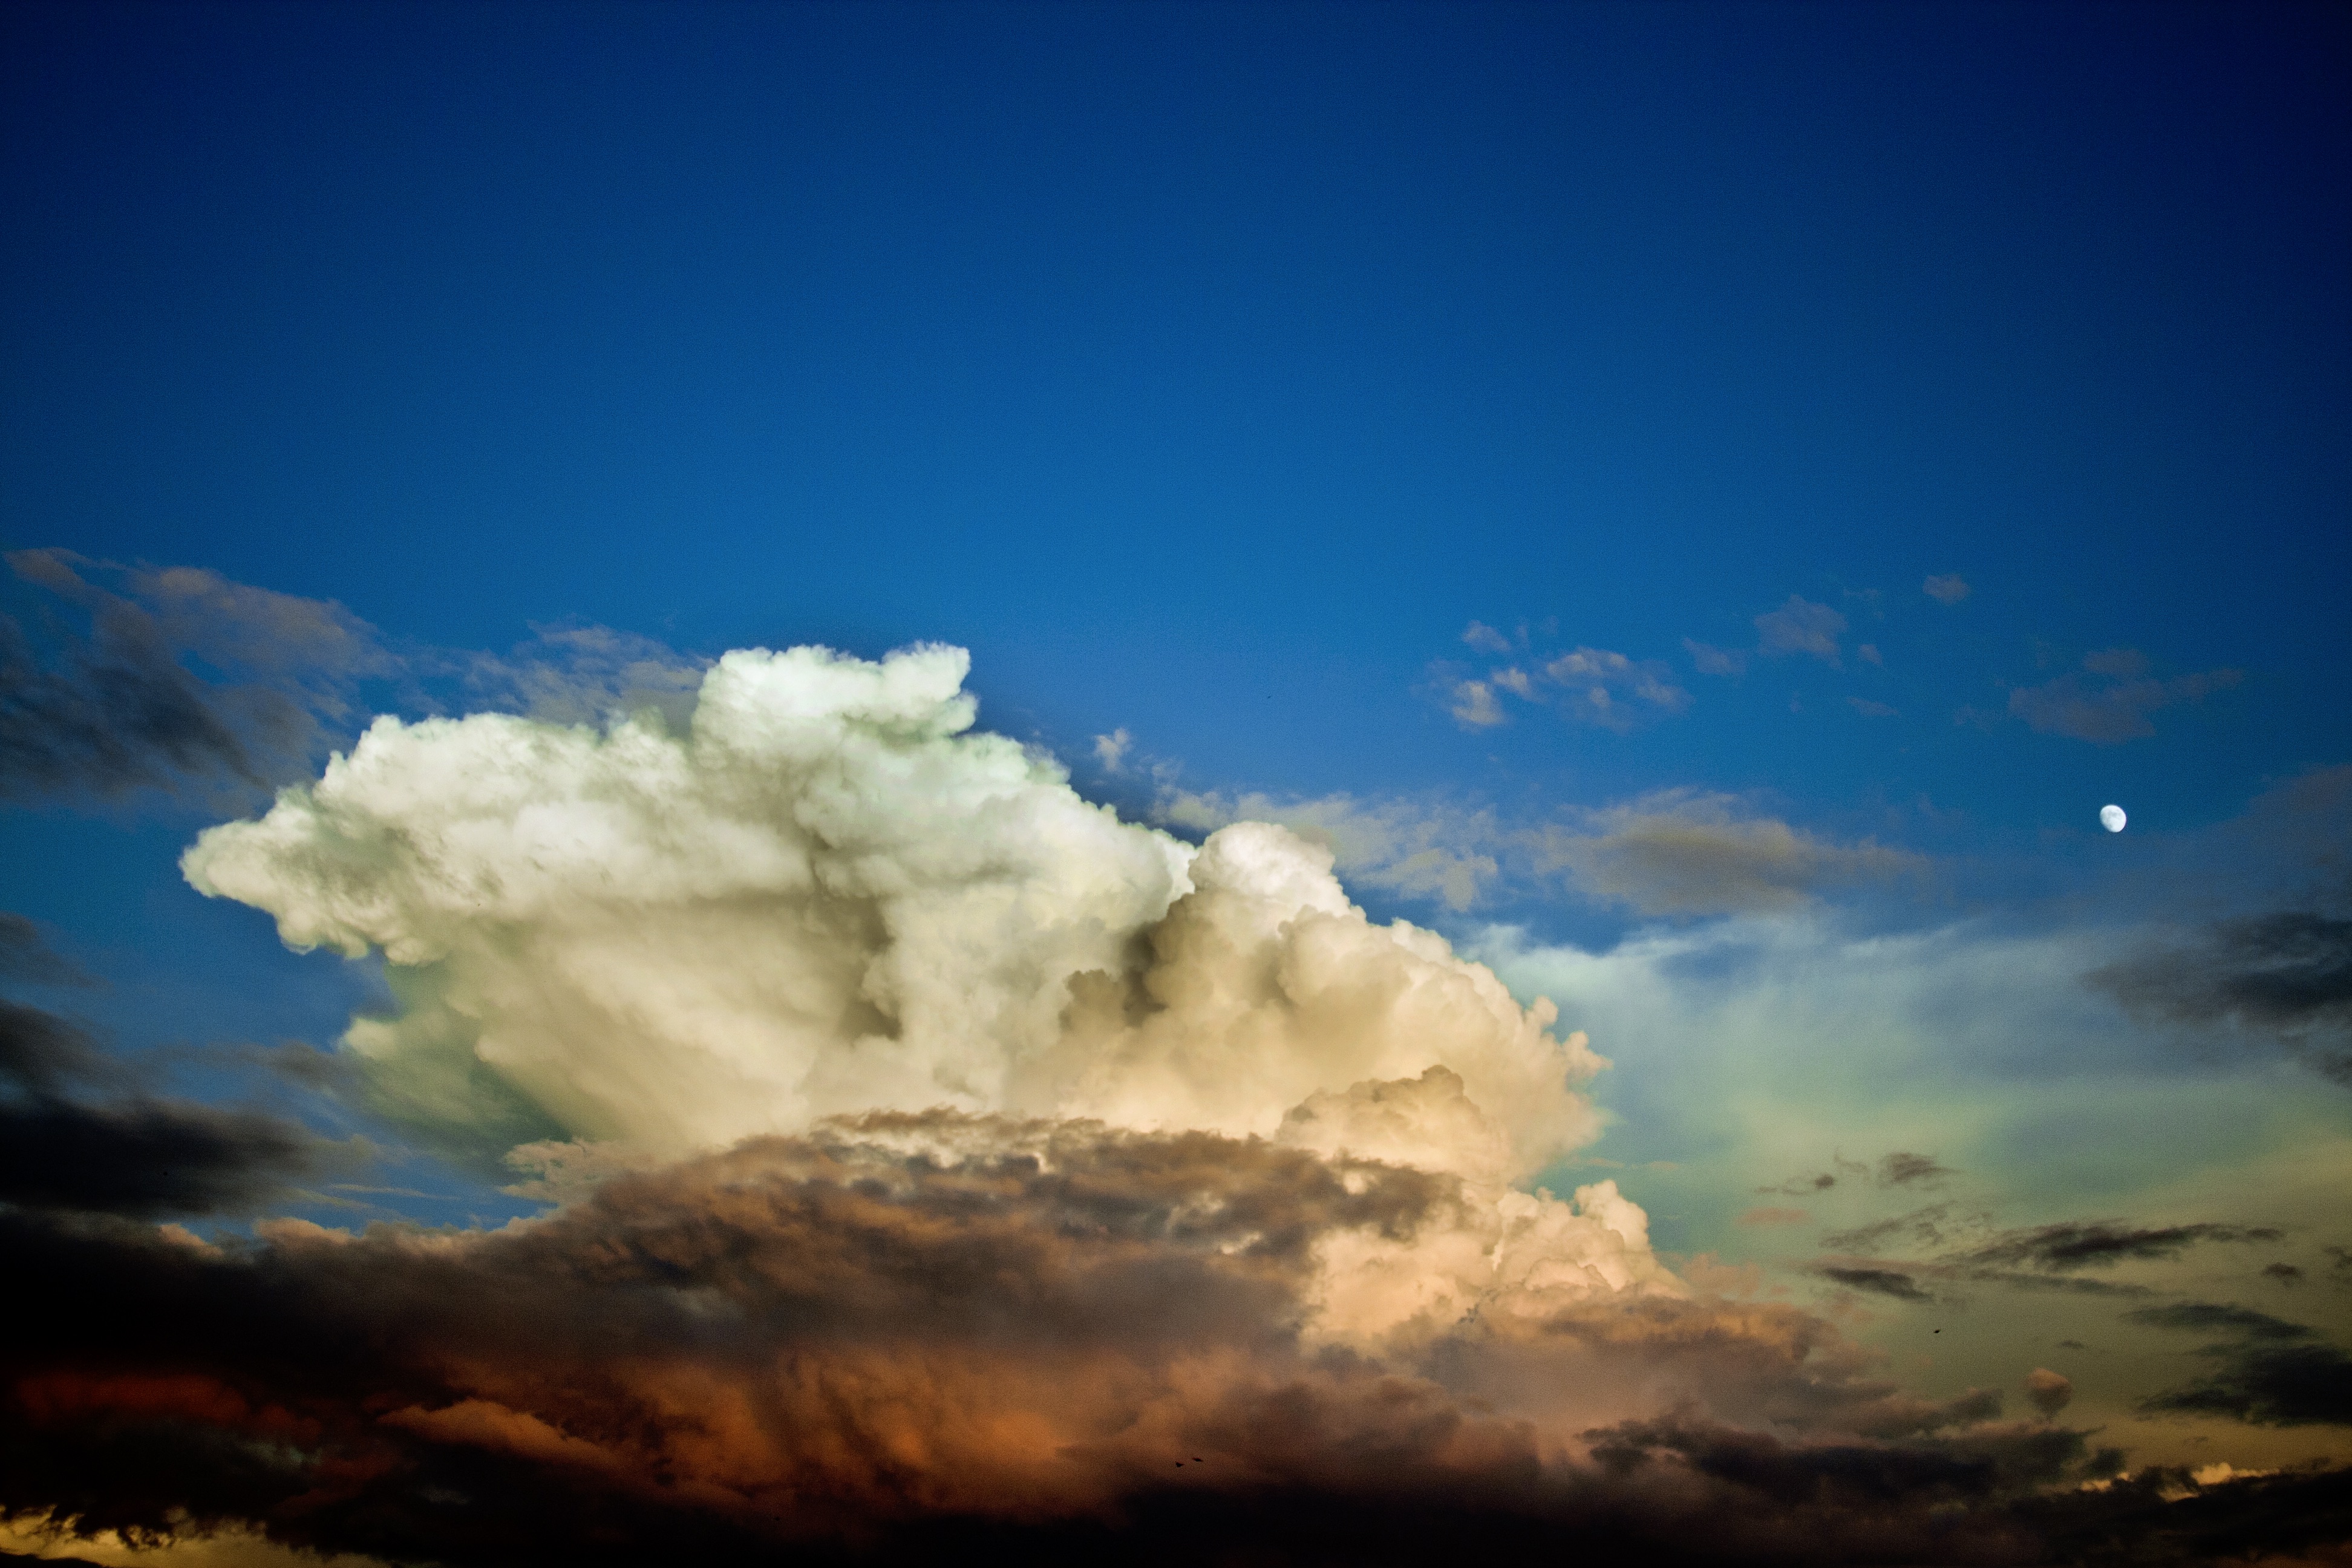
horizon, cloud, sky, sunrise, sunlight, morning, dawn, atmosphere, dusk, evening, cumulus, afterglow, meteorological phenomenon, atmosphere of earth